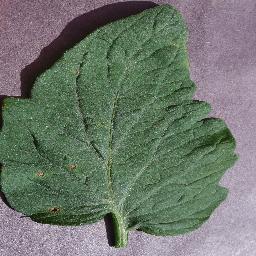
Label: Tomato___Target_Spot